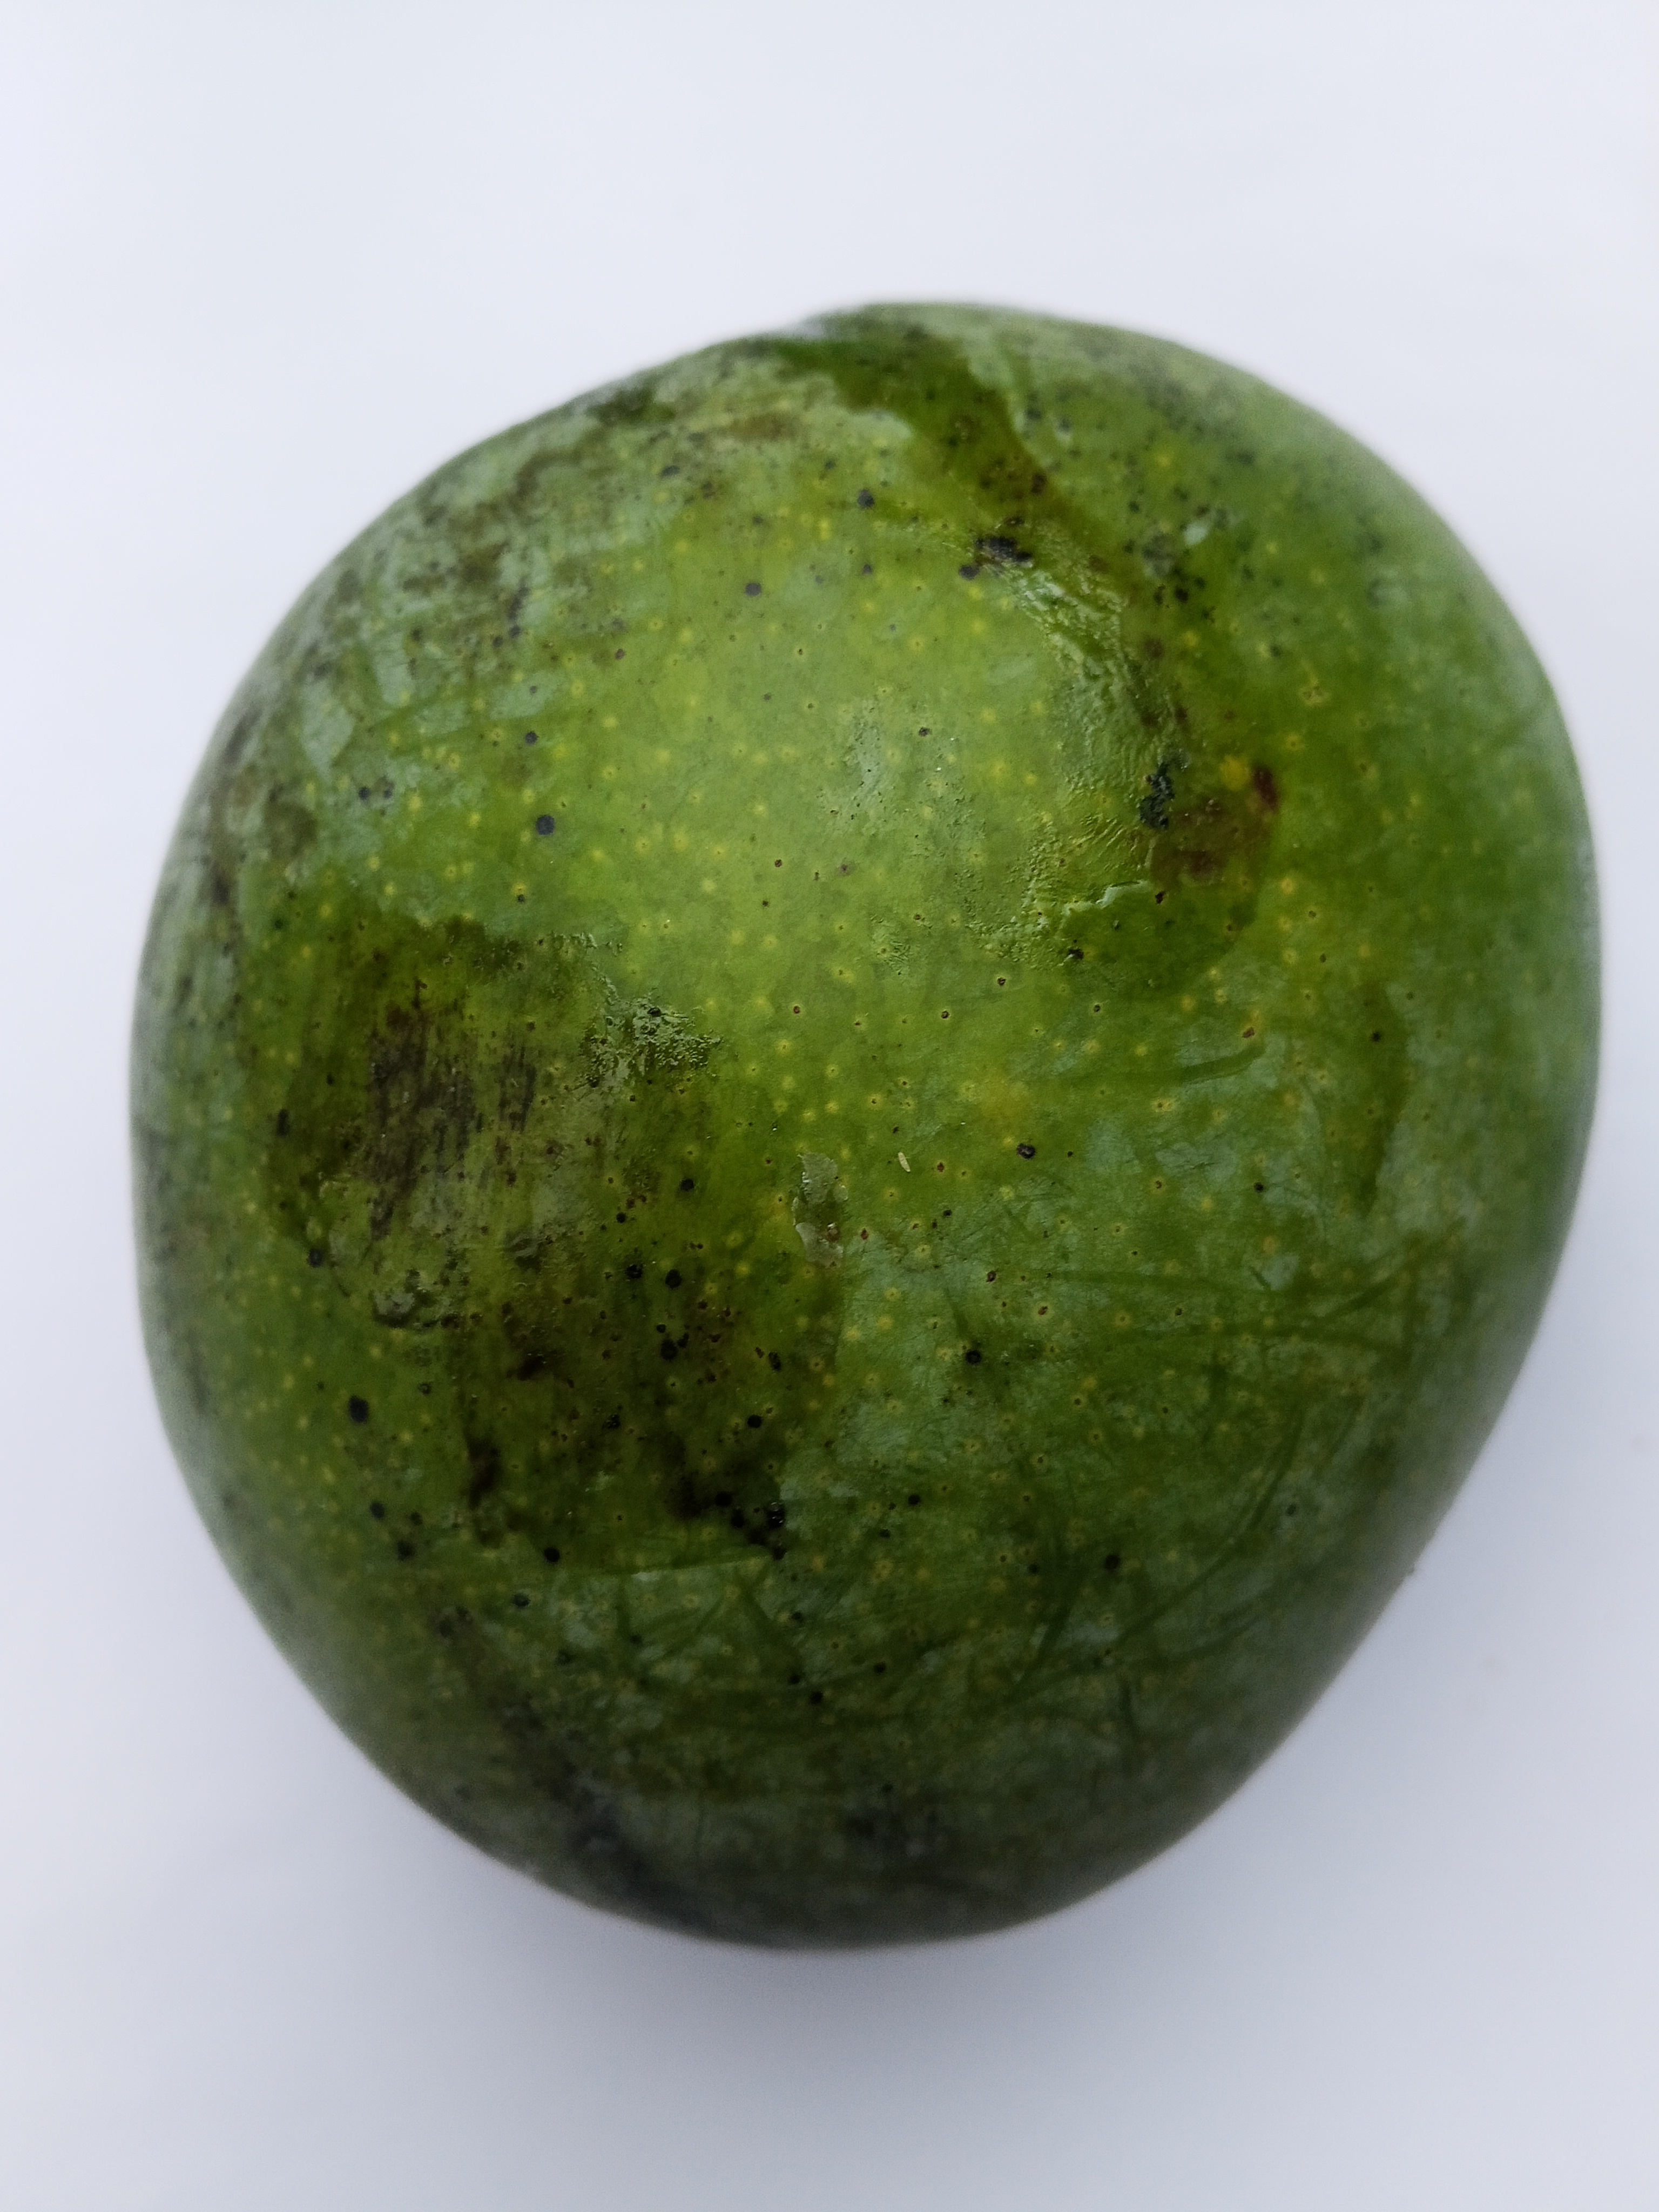
Mango variety: Bari 4